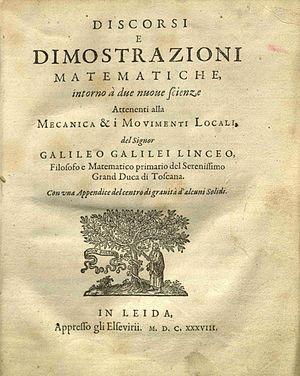
L'erreur scientifique consiste en un raisonnement ou une procédure ne respectant pas un ensemble de règles reconnues par la communauté scientifique. À la différence de la fraude scientifique, elle est involontaire. Elle se retrouve dans tous les domaines des sciences sous de multiples formes. Les erreurs scientifiques doivent aussi être distinguées des idées reçues du moins toutes celles qui ne sont pas partagées par une partie de la communauté scientifique.